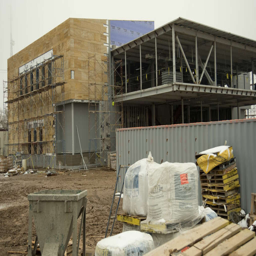
construction , is expected to be completed by fall .